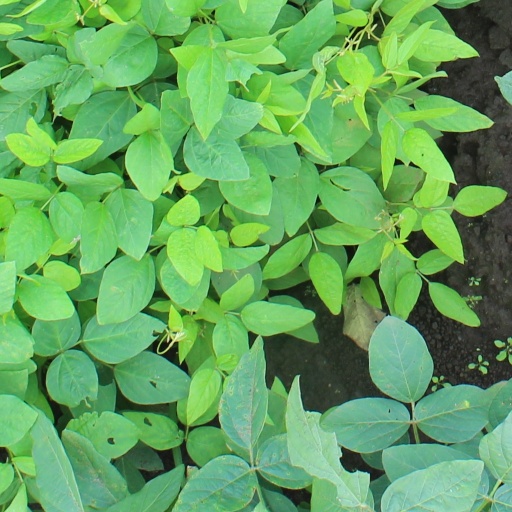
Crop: soybean